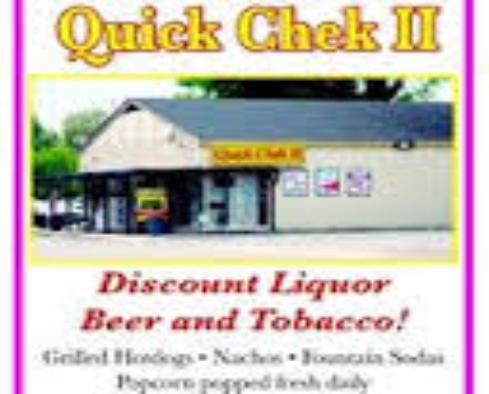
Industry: Food